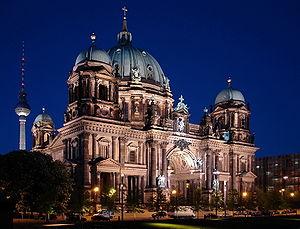
La ville et le Land de Berlin comptaient 3 520 031 habitants au 1ᵉʳ janvier 2016 d'après les estimations basées sur le dernier recensement du 9 mai 2011 faisant état de 3 292 365 habitants.
Berlin /bɛʁ.lɛ̃/ est la capitale et la plus grande ville d'Allemagne. Institutionnellement, c’est une ville-État nommée Land de Berlin.